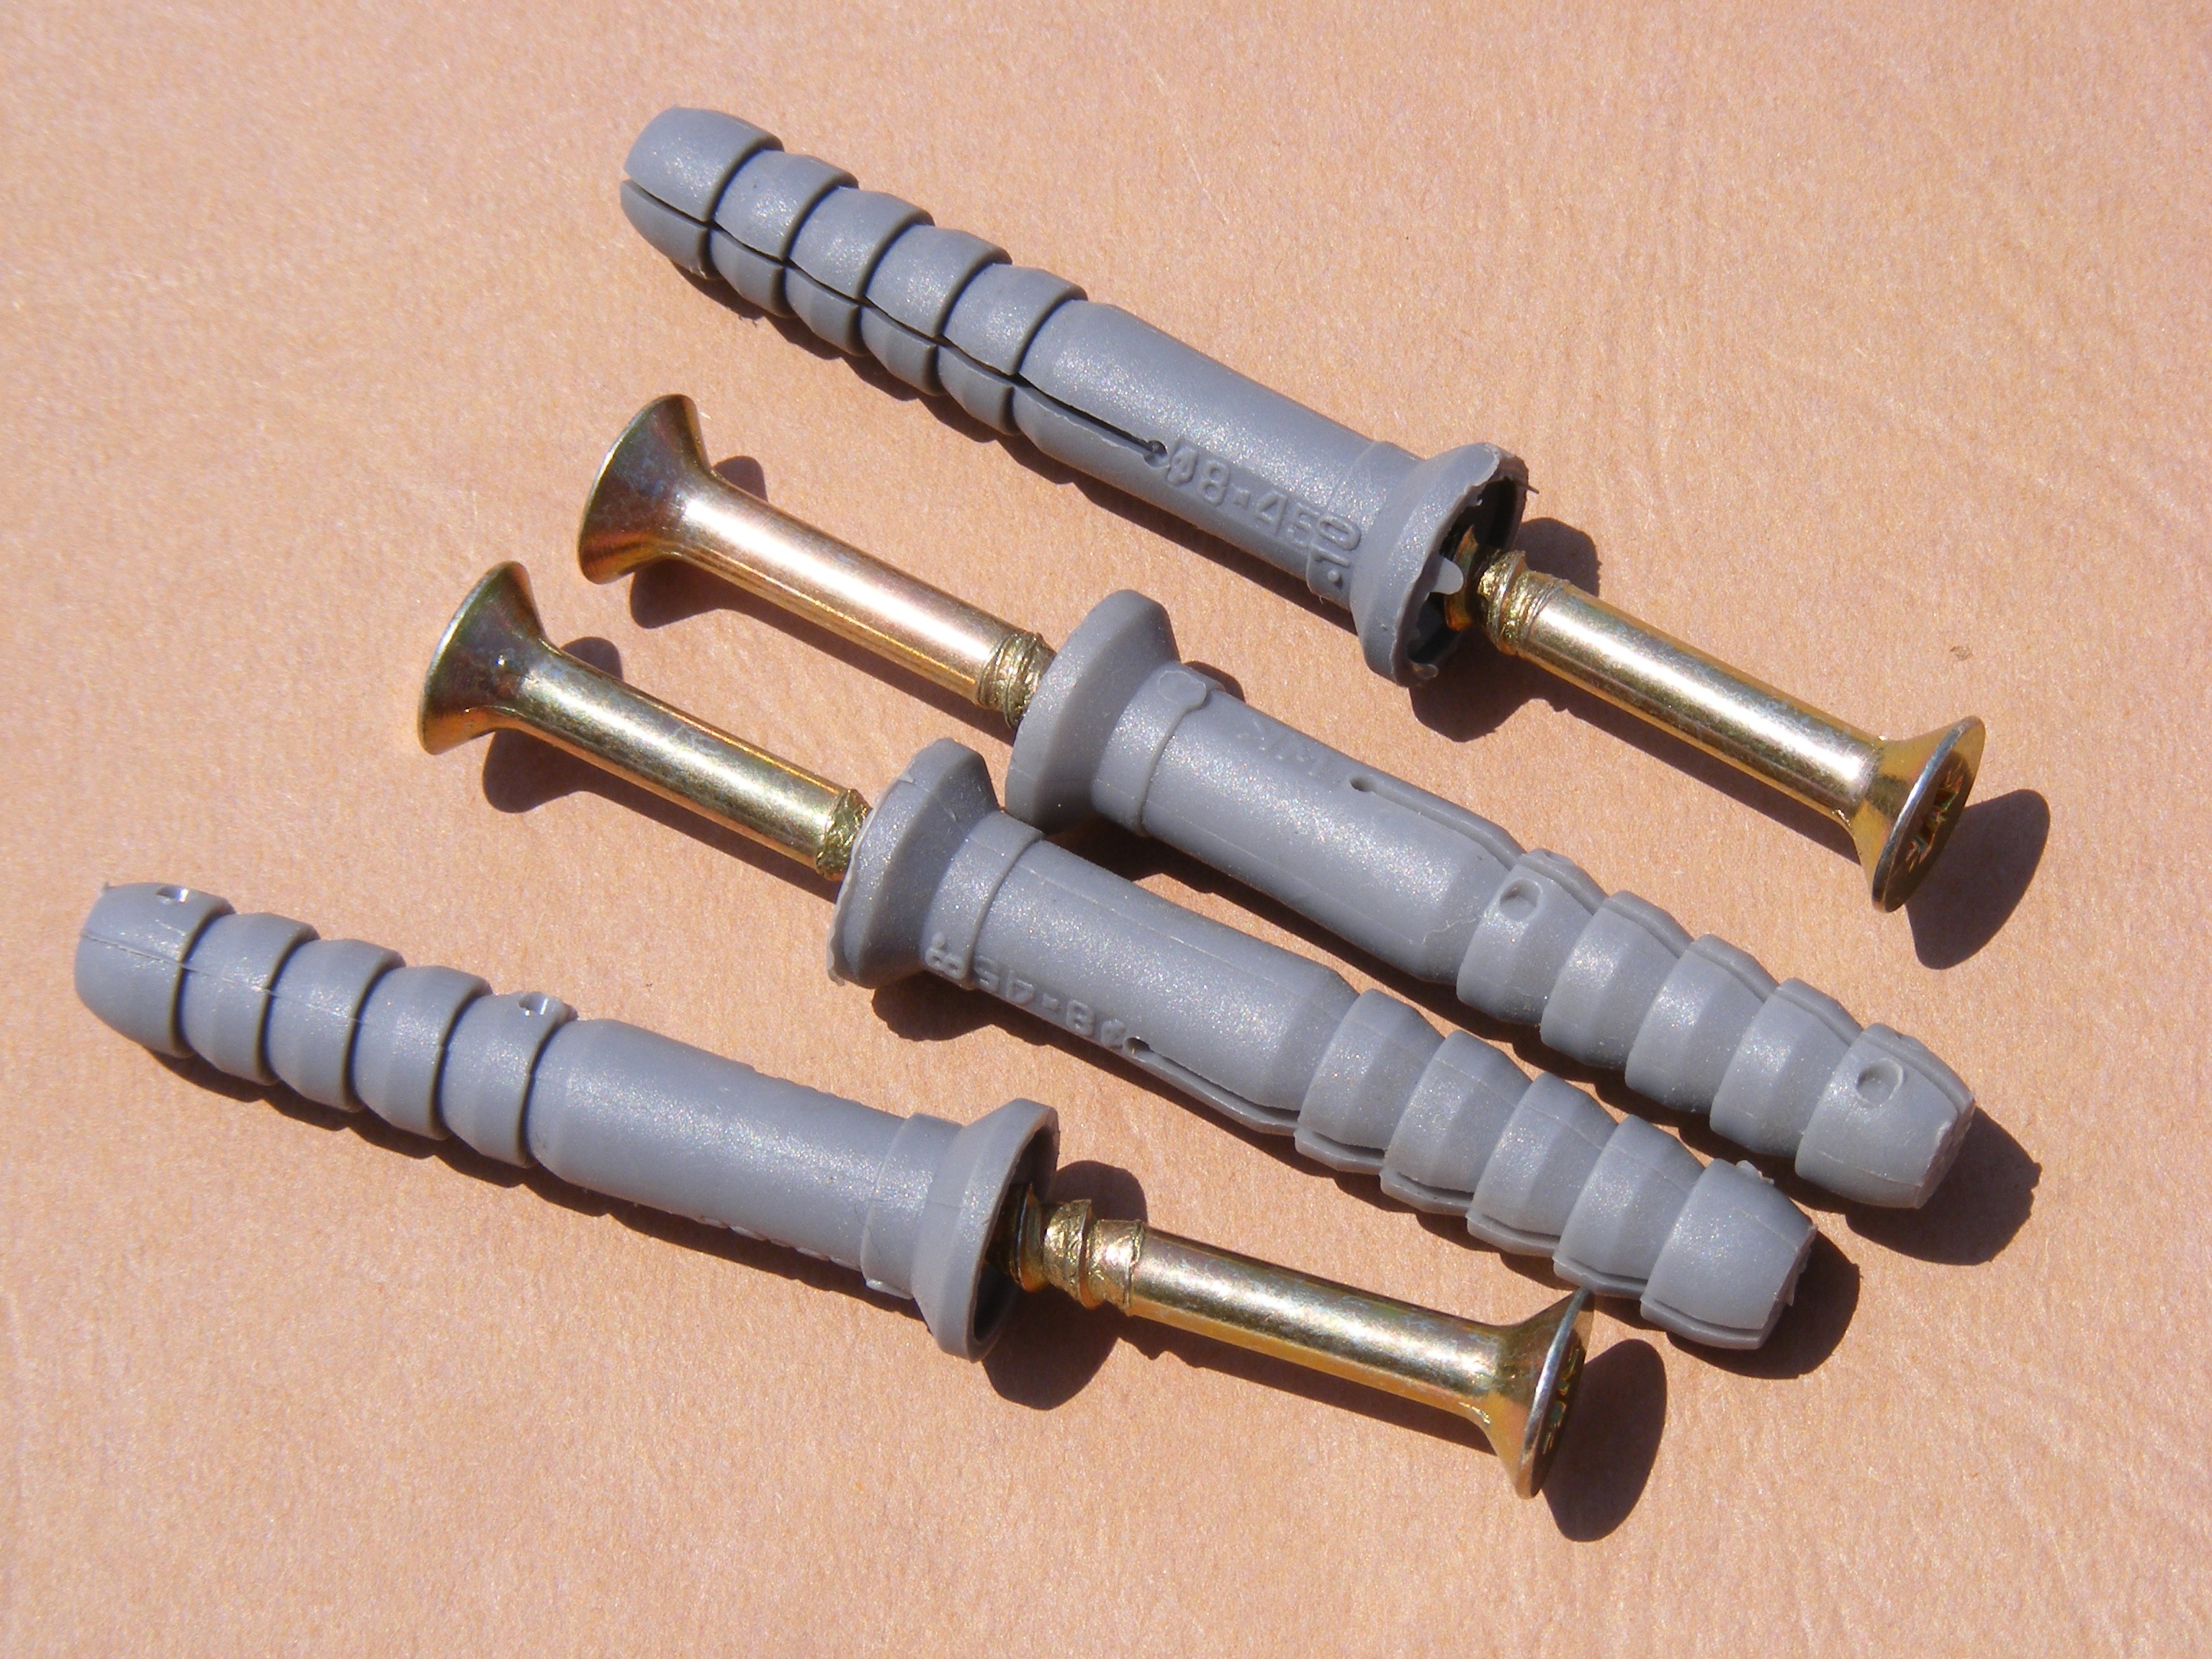
plastic, construction, equipment, gray, screw, objects, backgrounds, industries, insert, fastening, auto part, nylon, dowel, dowels